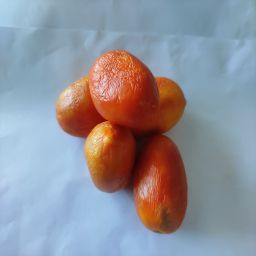
Crop: Tomato
Quality: Old